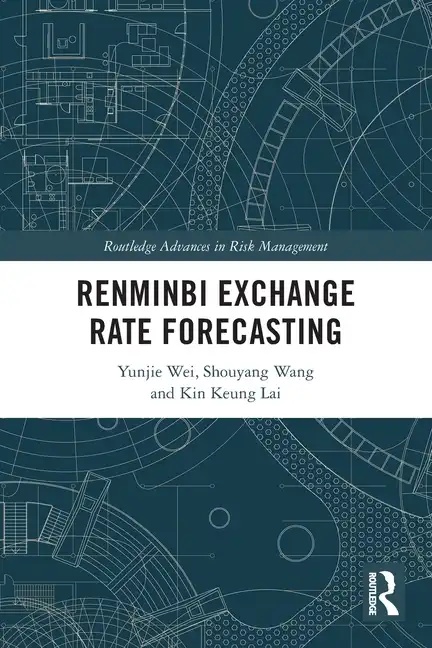
Renminbi Exchange Rate Forecasting - Paperback
by Yunjie Wei (Author), Shouyang Wang (Author), Kin Keung Lai (Author) With the internationalization of Renminbi (RMB), the gradual liberalization of China's capital account and the recent reform of the RMB pricing mechanism, the RMB exchange rate has been volatile. This book examines how we can forecast exchange rate reliably. It explains how we can do so through a new methodology for exchange rate forecasting. The book also analyzes the dynamic relationship between exchange rate and the exchange rate data decomposition and integration, the domestic economic situation, the international economic situation and the public's expectations and how these interactions would affect the exchange rate. The book also explains why this comprehensive integrated approach is the best model for optimizing accuracy in exchange rate forecasting. Author Biography Yunjie Wei received her PhD degree in Management Science and Engineering at University of Chinese Academy of Sciences, China in 2017 and also received a PhD degree in Management Science at City University of Hong Kong in 2018. She is currently Assistant Professor at Academy of Mathematics and Systems Science, Chinese Academy of Sciences, China. Her research interests include economic modeling, analysis and forecasting. Shouyang Wang is currently Bairen Distinguished Professor of Management Science at the Academy of Mathematics and Systems Science, Chinese Academy of Sciences, China and a Changjiang Chair Professor of Management Science and Engineering at the University of Chinese Academy of Sciences. Kin Keung Lai is currently Distinguished Professor at the College of Economics, Shenzhen University, China and also Honorary Professor at the Department of Industrial and Manufacturing Systems Engineering, Hong Kong University, Hong Kong. Number of Pages: 146 Dimensions: 0.35 x 9.21 x 6.14 IN Illustrated: Yes Publication Date: January 09, 2023
Brand: Books by splitShops
Category: Business & Industrial > Finance & Insurance